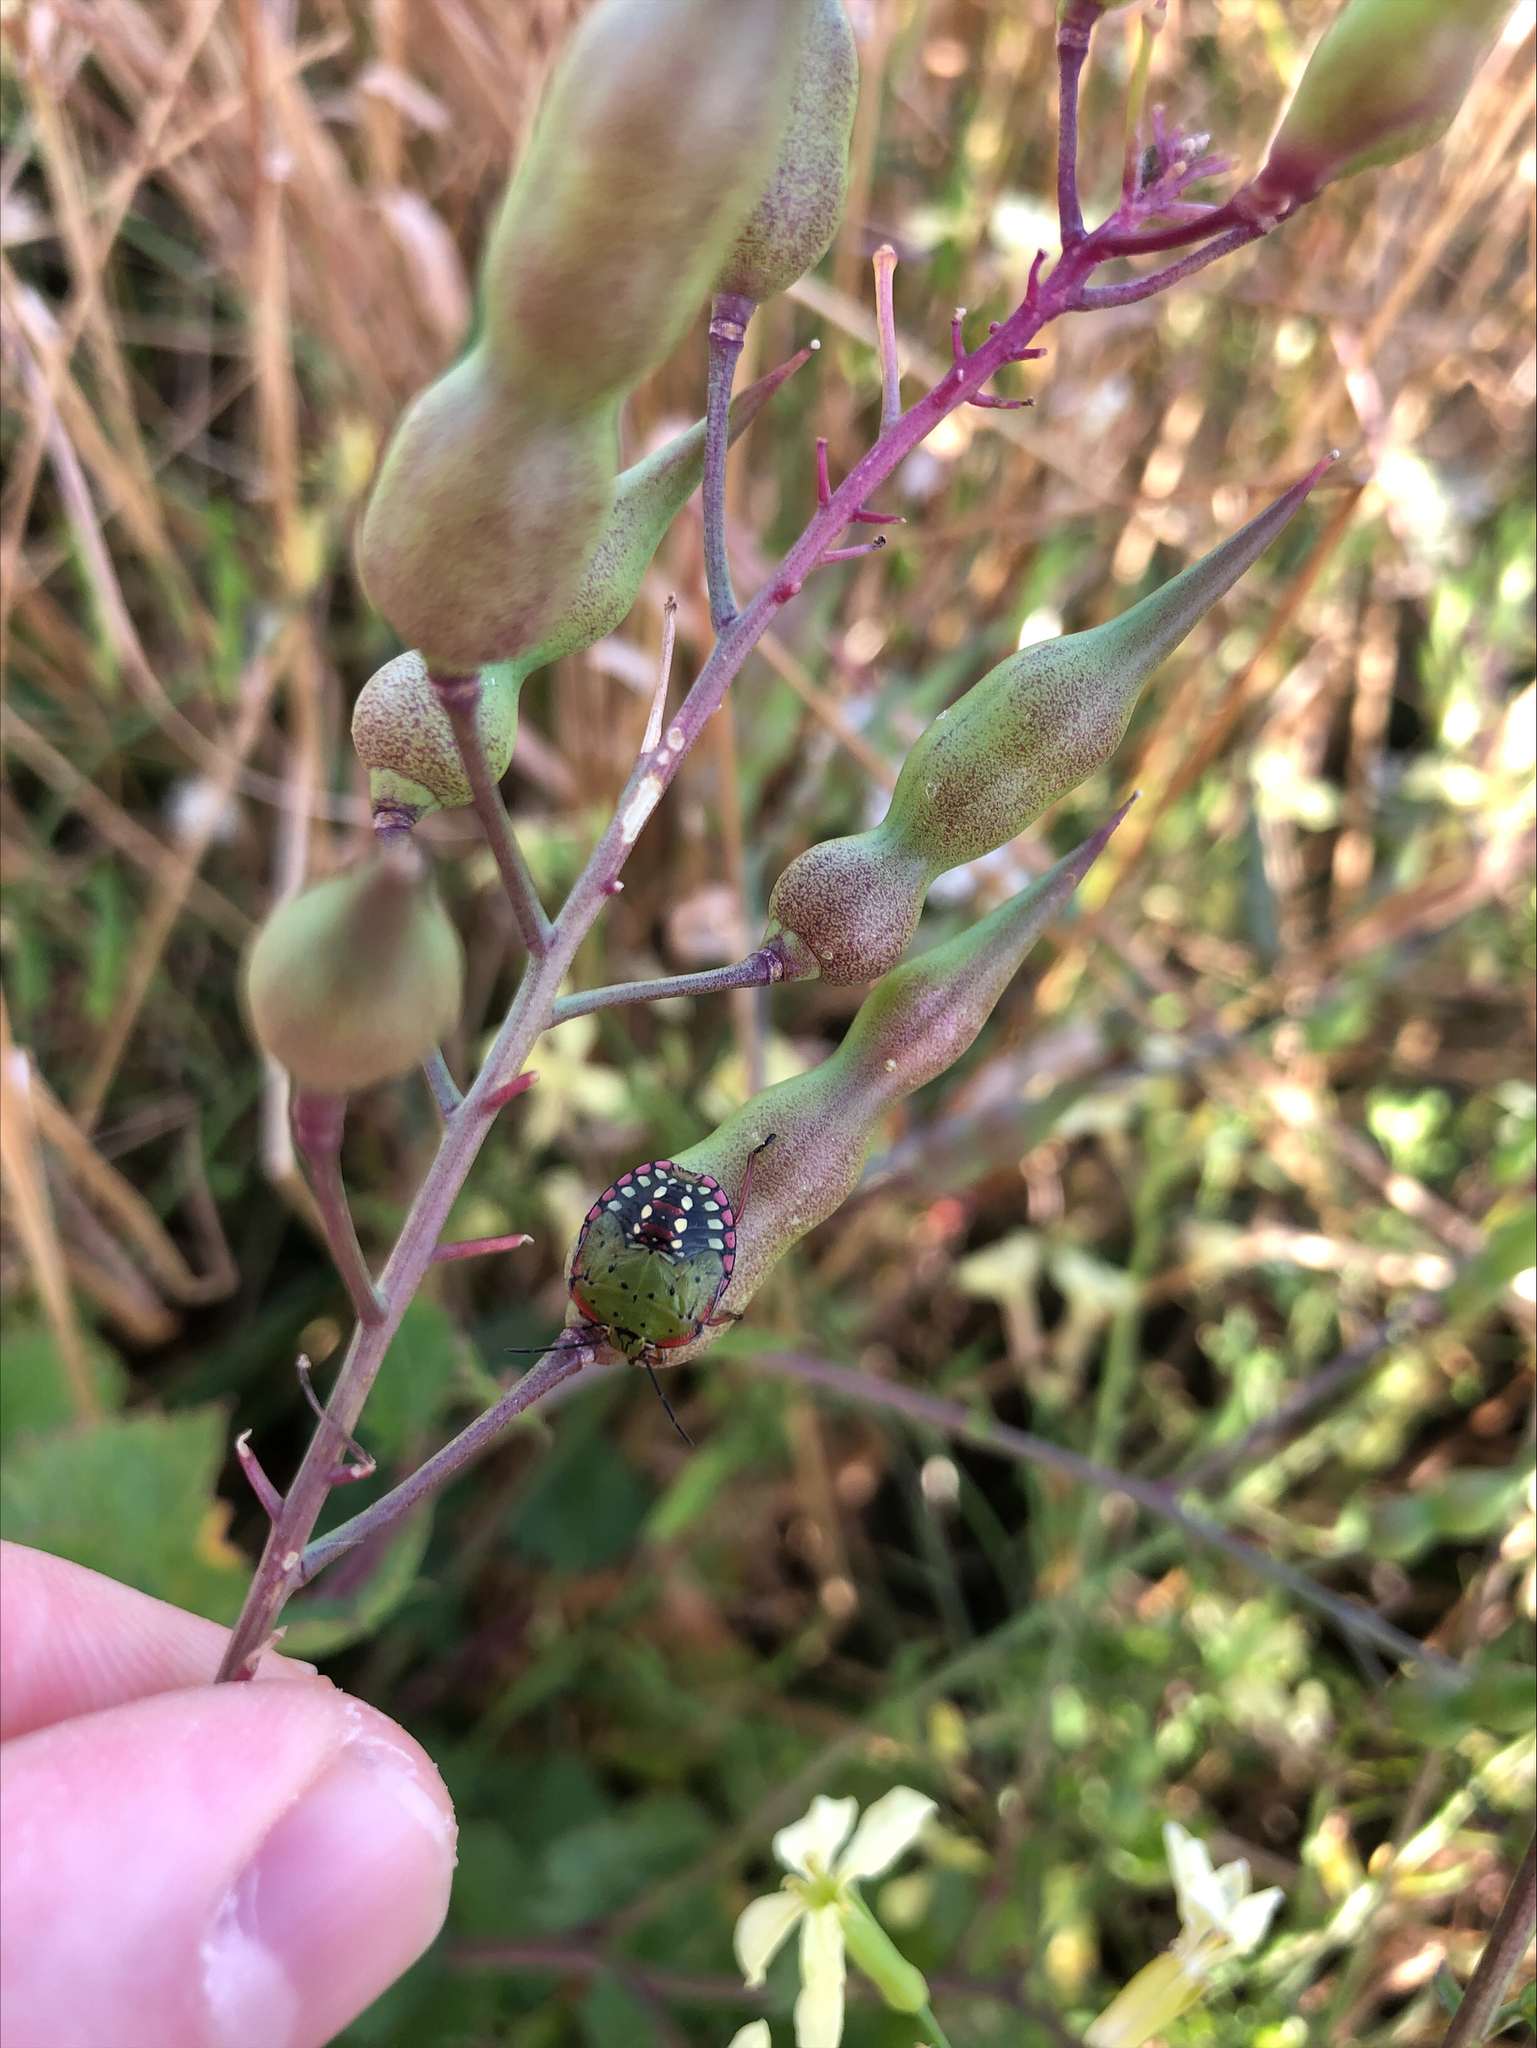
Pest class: stink_bug